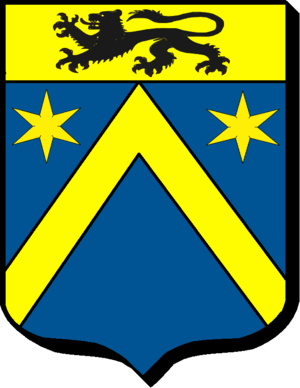
d'azur au chevron d'or, accompagné de deux étoiles de six pointes, au chef d'or chargé d'un lion léopardé de sable.
Quantilly est une commune française située dans le département du Cher, en région Centre-Val de Loire.